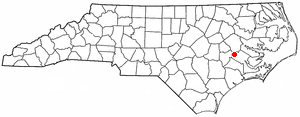
Dover est une ville américaine située dans le comté de Craven dans l'État de Caroline du Nord. En 2010, sa population était de 401 habitants.